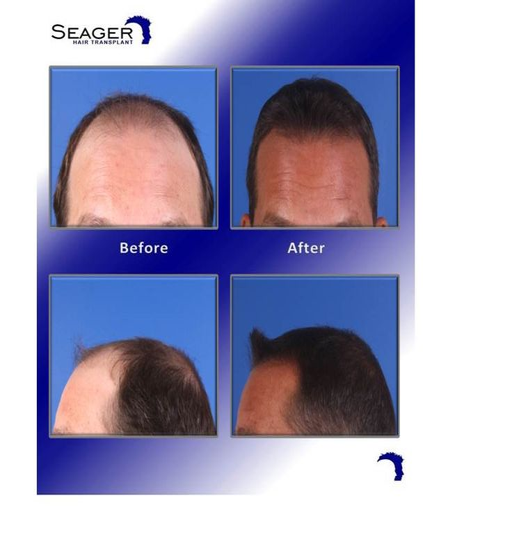
person - after grafts were transplanted into the hairline and front for a patient with fine , brown , straight hair .